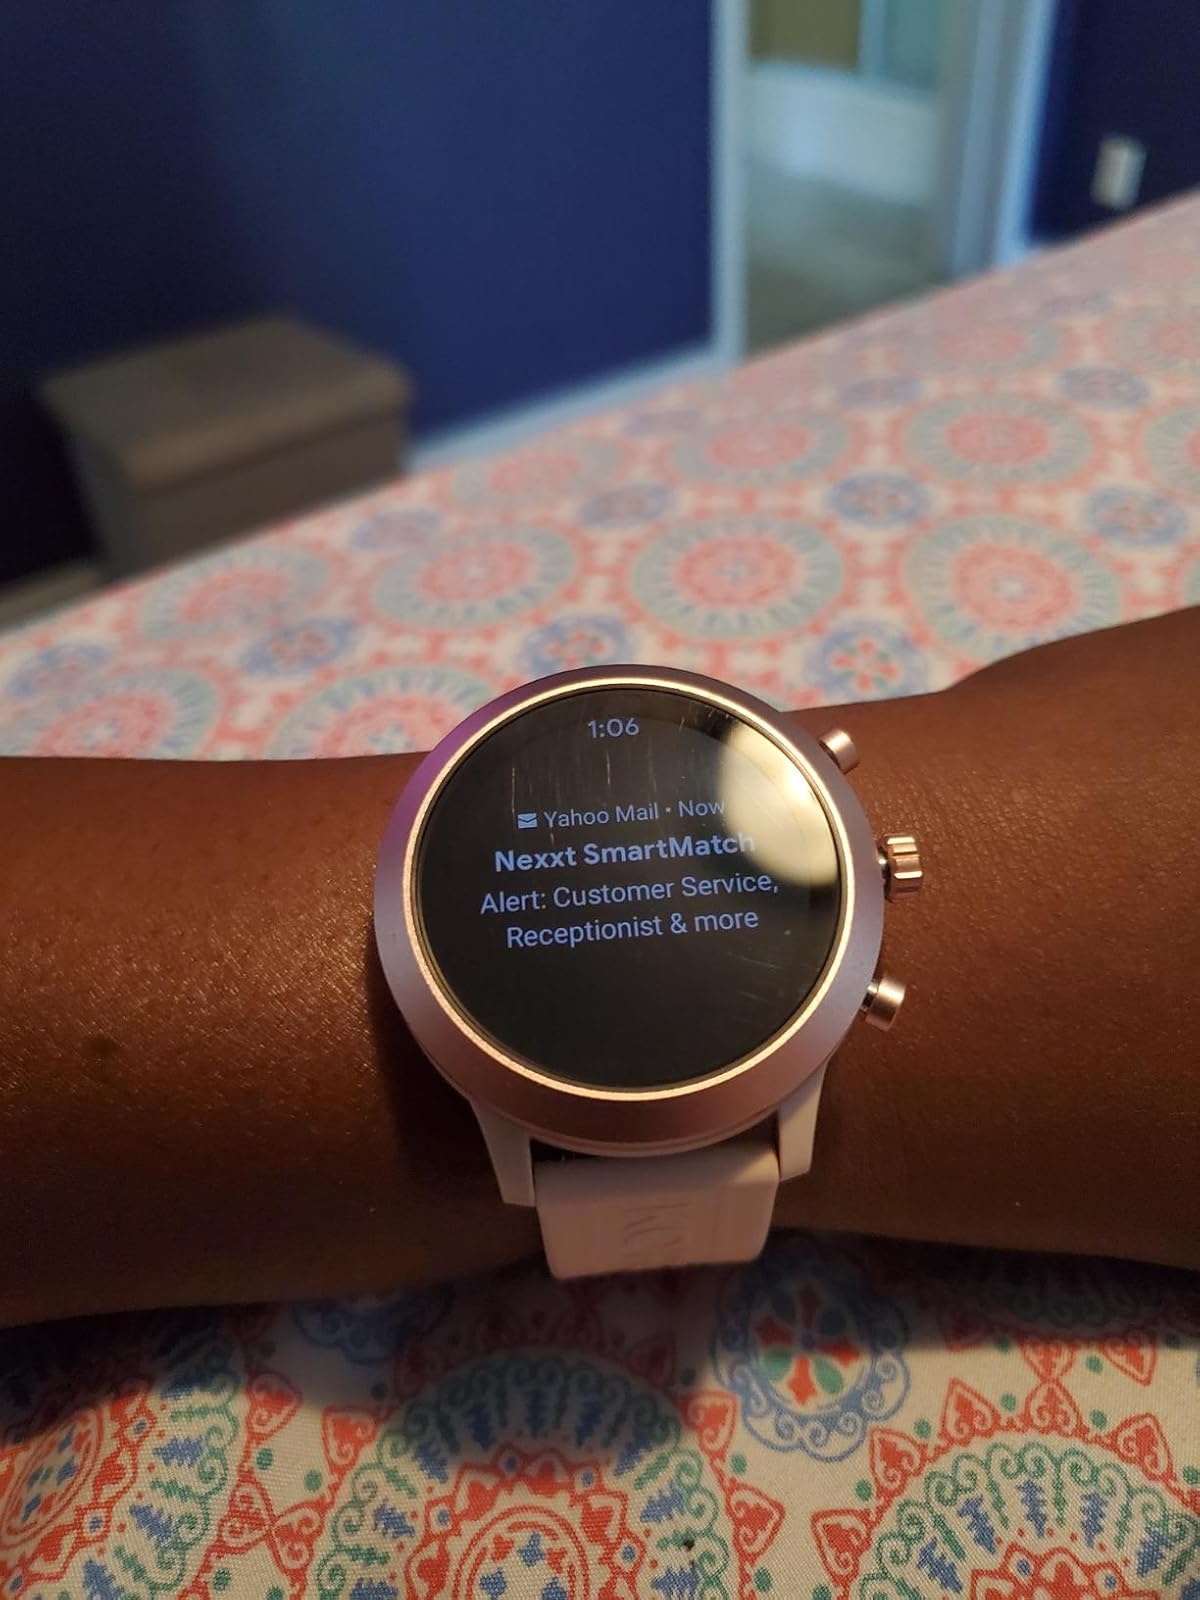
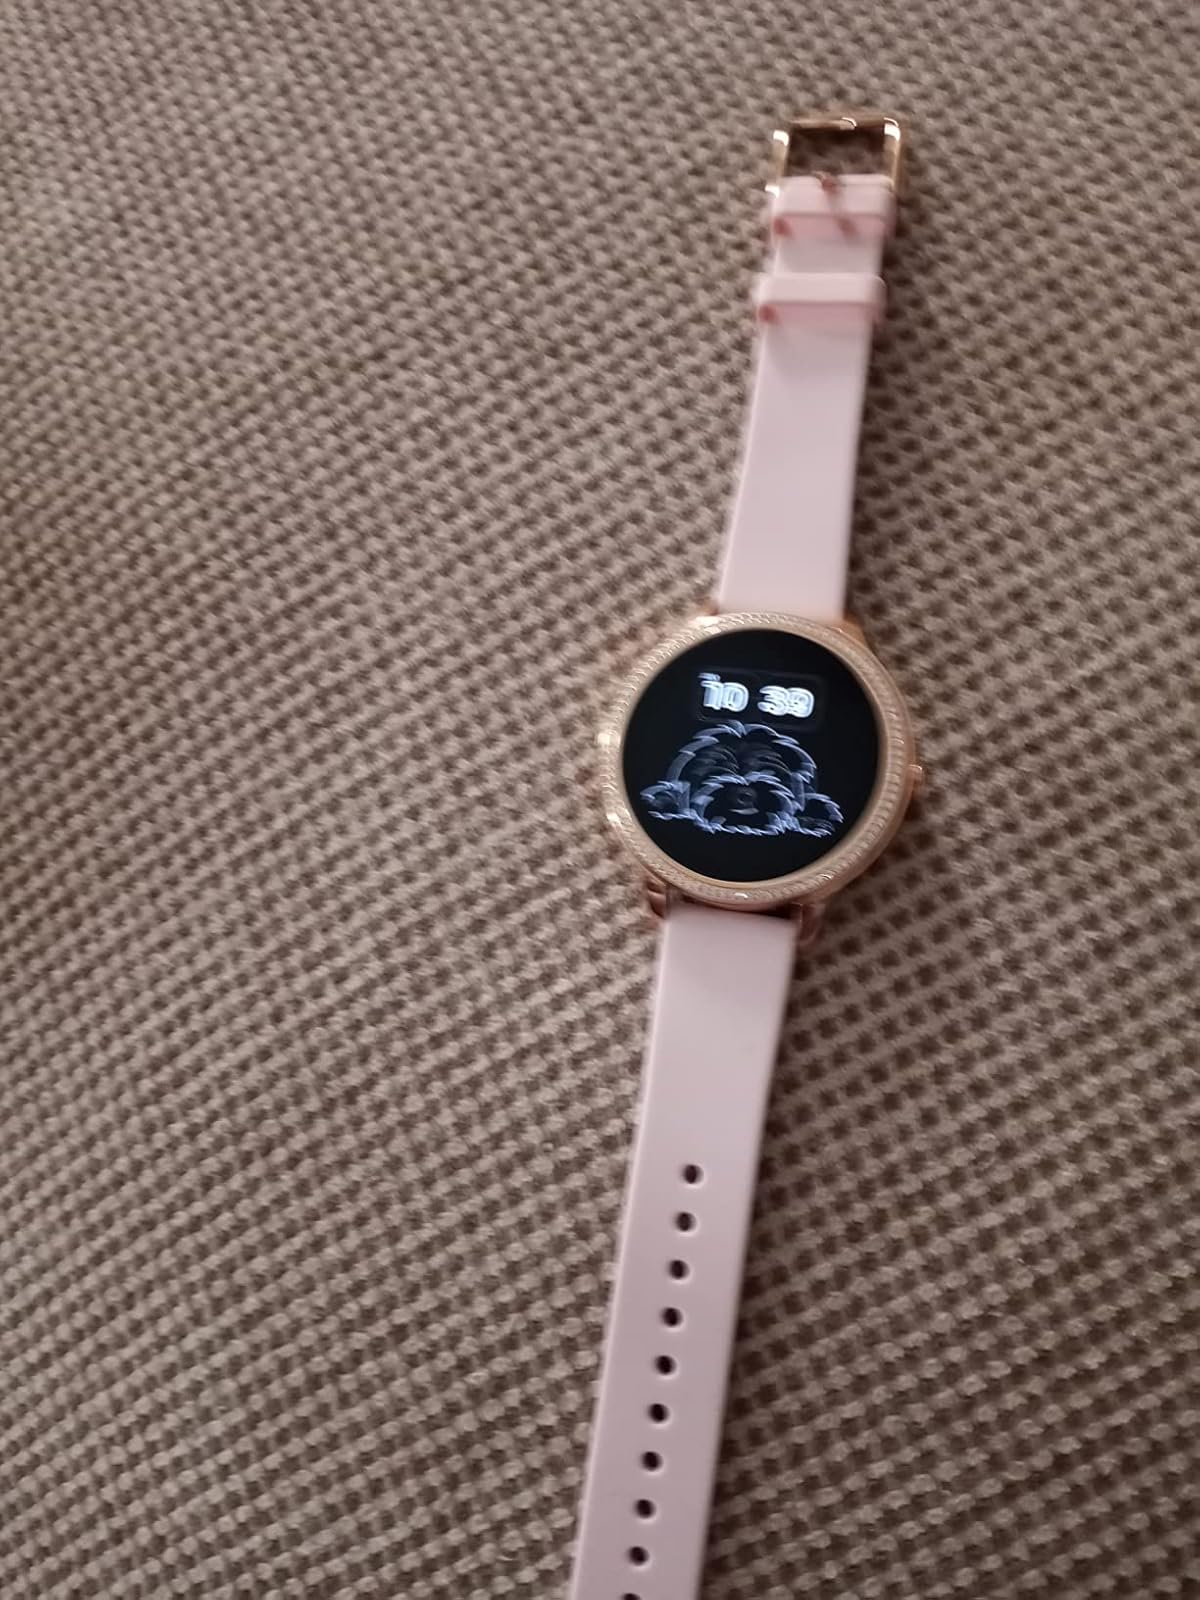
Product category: smartwatch
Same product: no